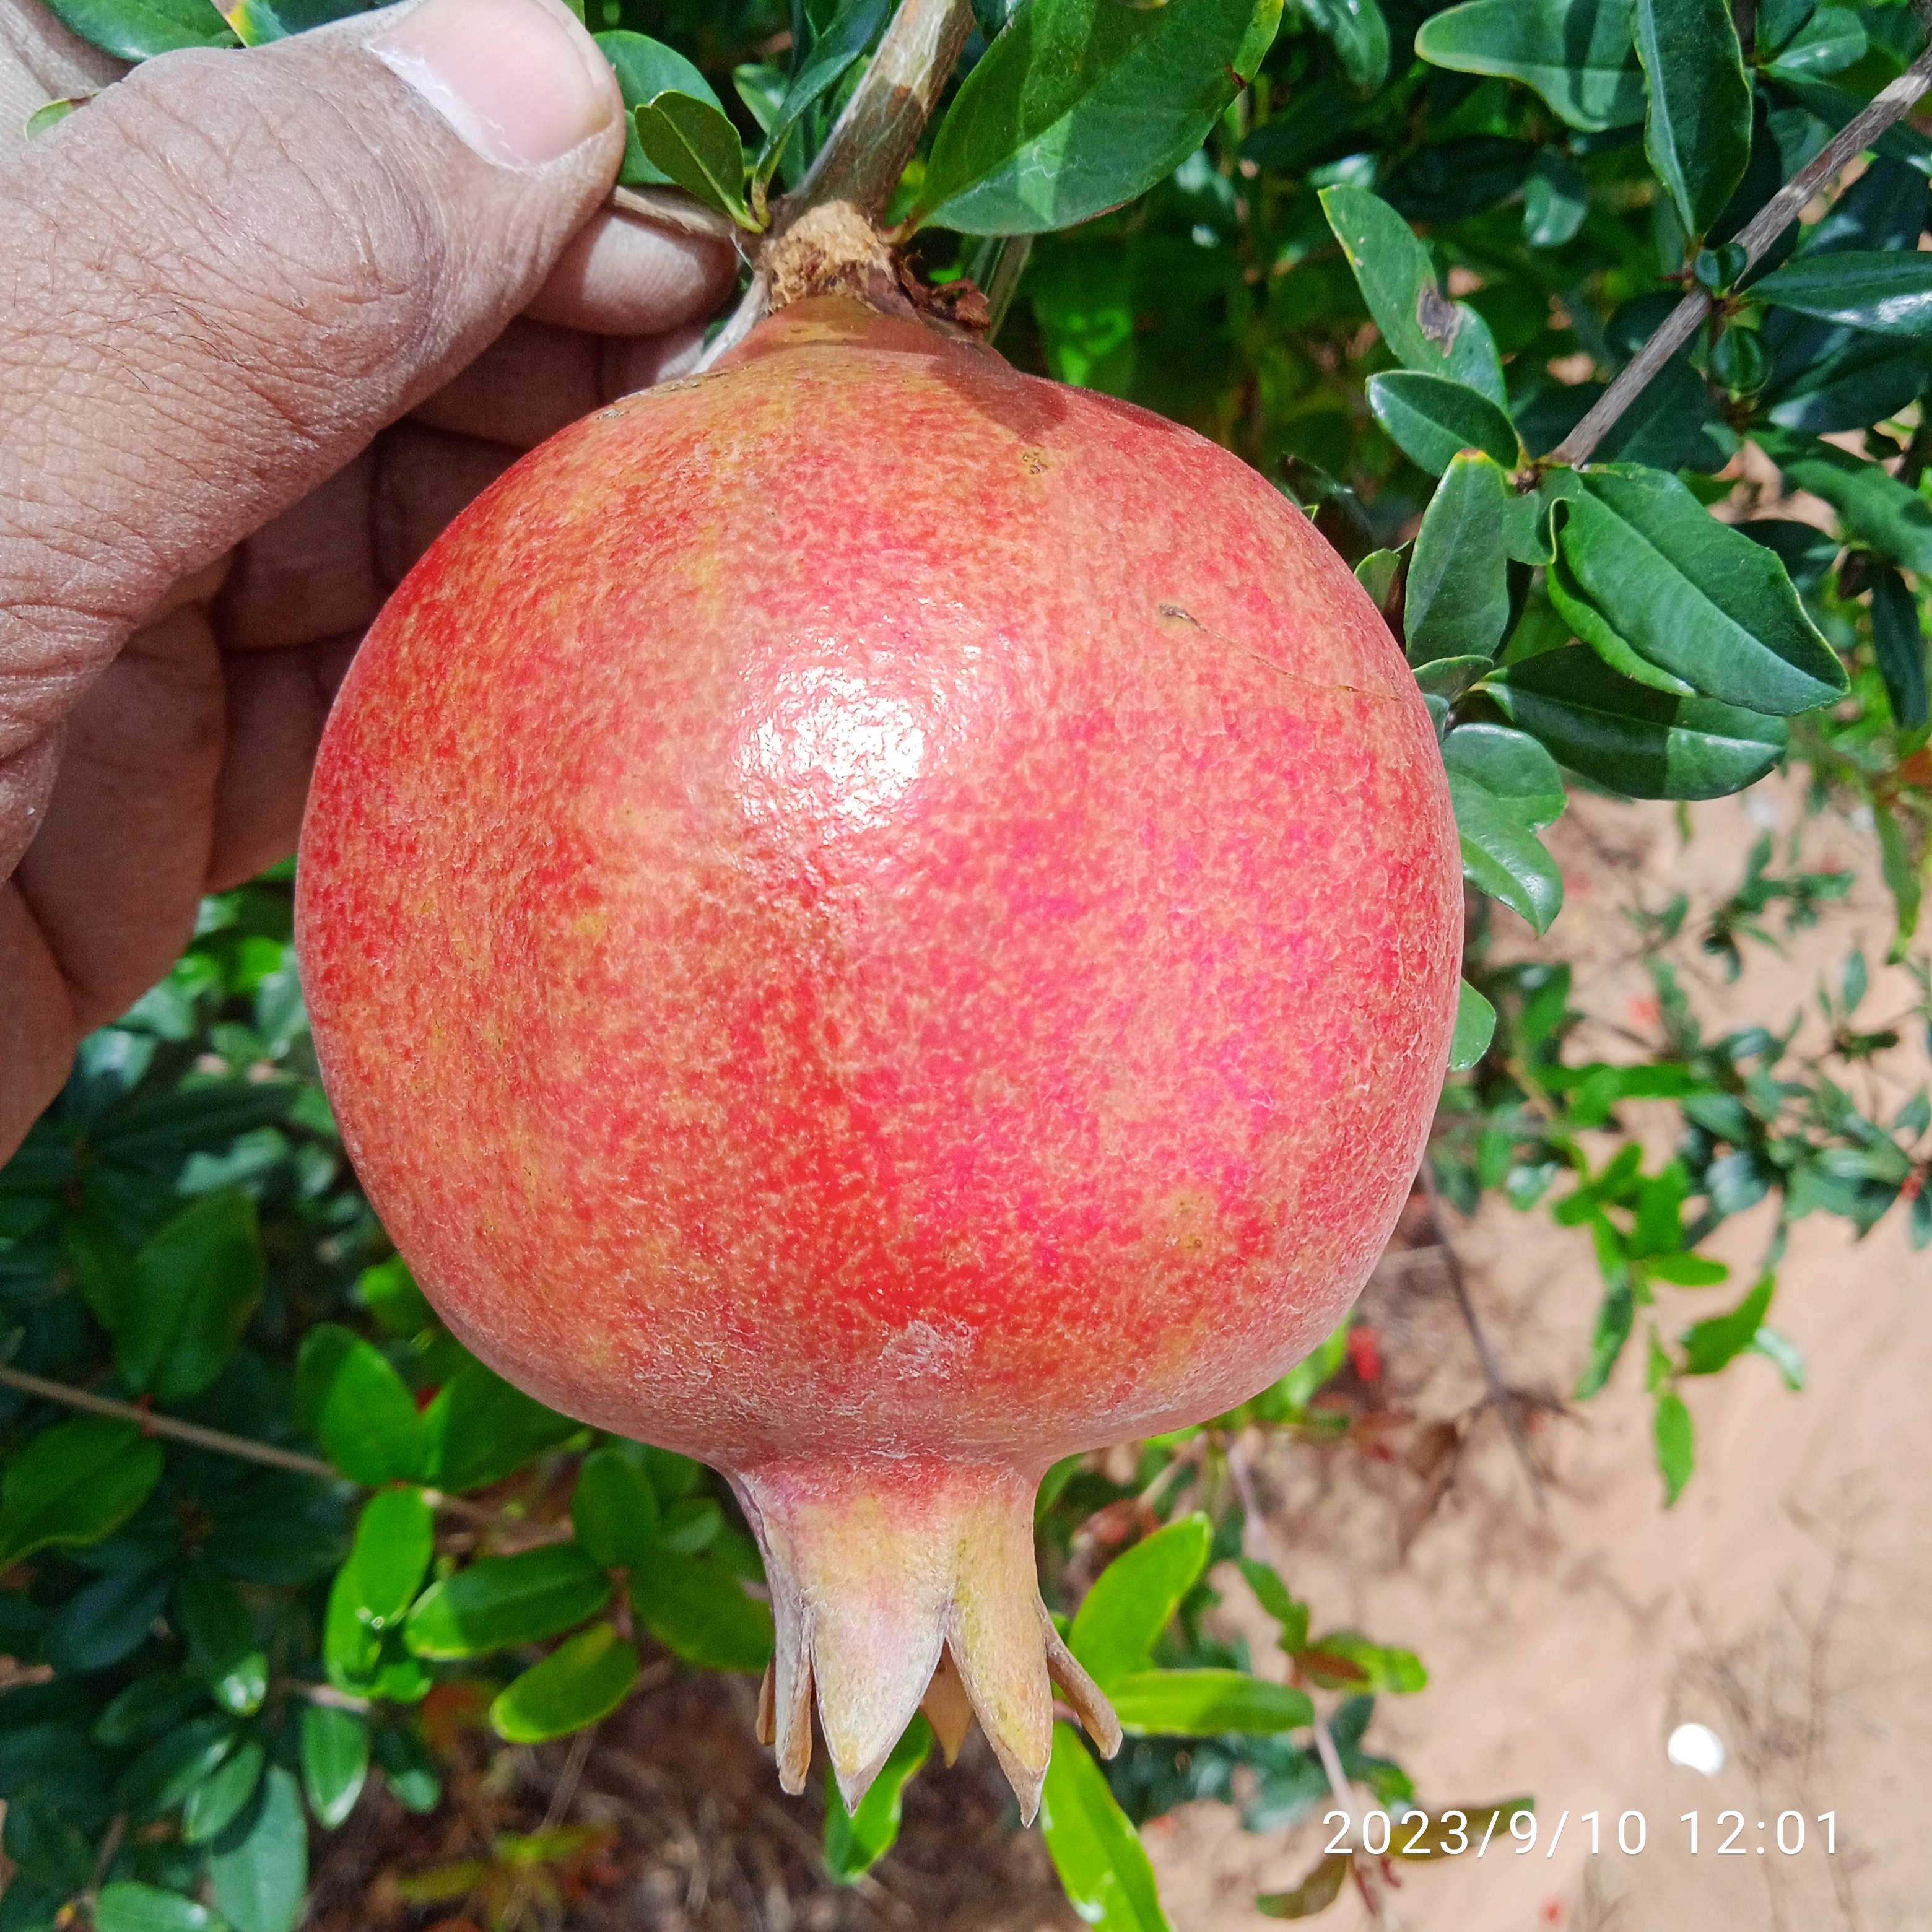
Label: Healthy